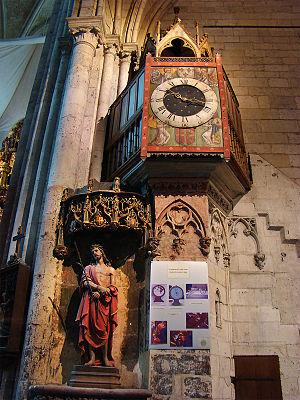
Cathédrale Saint-Pierre de Beauvais, Oise, Picardie, France. Horloge à carillon du XIVè siècle.
Cet article recense les horloges astronomiques et astrolabiques de France. La plupart d'entre-elles indiquent les phases de la lune.
La cathédrale Saint-Pierre de Beauvais est une église catholique située à Beauvais, dans le département français de l'Oise en région Hauts-de-France. Elle est la cathédrale du diocèse de Beauvais.